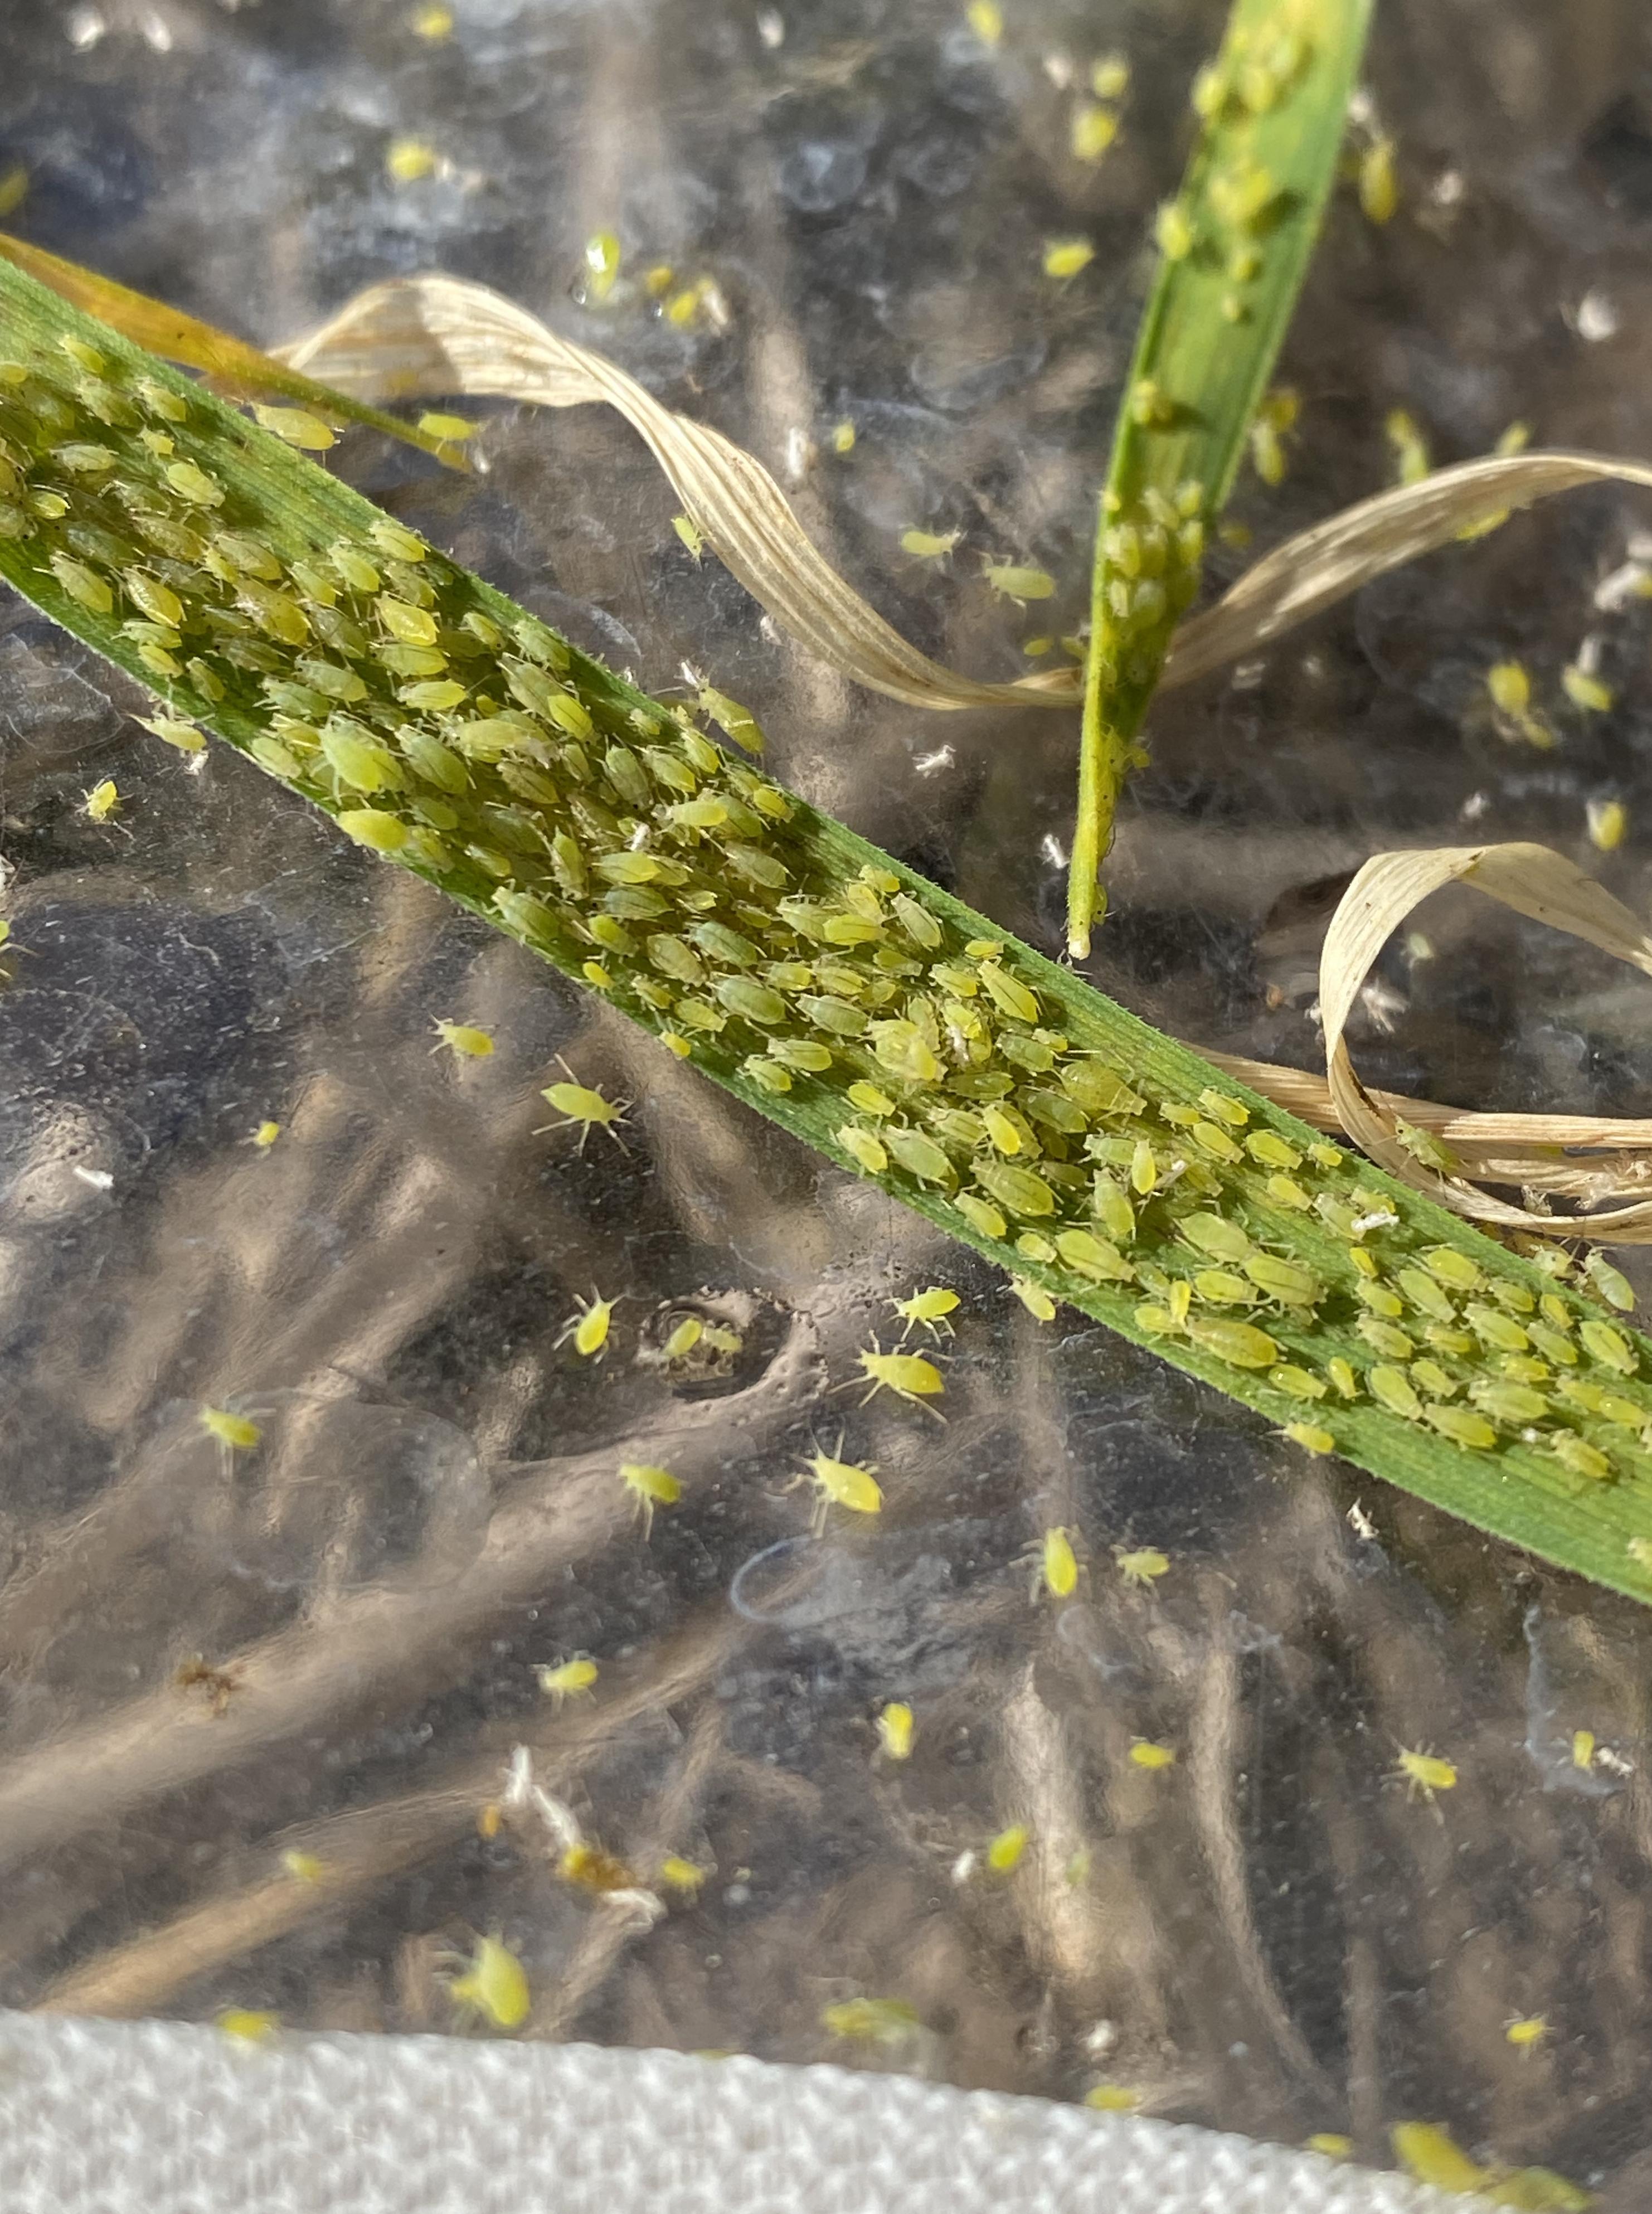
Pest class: cereal_grass_aphid